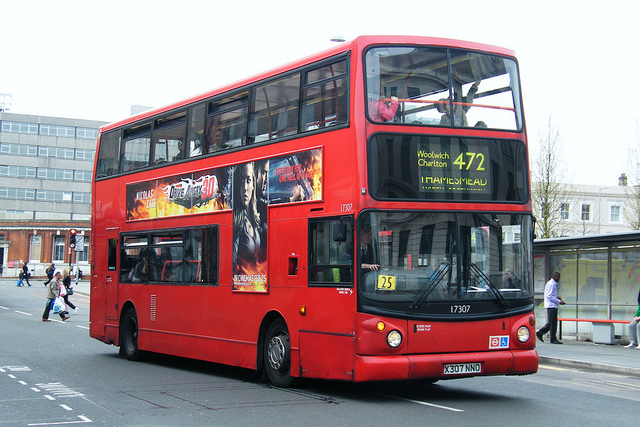
A passenger bus near a bus stop, people next to it.

The city bus is traveling down the road.

A double-decker transit bus in the United Kingdom.

A red double-decker bus is driving on a city street.

A double decker bus rides down the street.